Douglas O-46

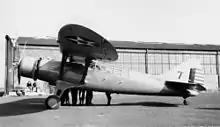
Douglas O-46

At least 11 O-46s saw overseas duty; two were destroyed in the Japanese raid on Clark Field in the Philippines on 8 December 1941. The Maryland Air National Guard operated O-46As off the coast of New Jersey for anti-submarine duty. The remainder were declared obsolete in late 1942 and after that were used primarily in training and utility roles.